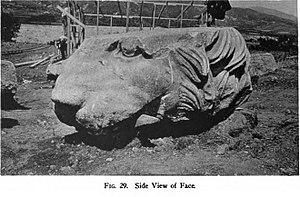
Le tombeau d'Amphipolis ou tombeau de Kasta, est un tombeau macédonien découvert à Amphipolis, en Macédoine-Centrale dans le nord de la Grèce en 2012.